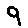
Label: 9